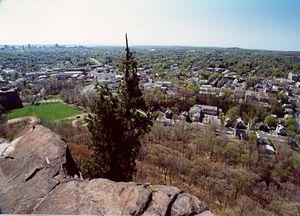
West Rock Ridge est un chaînon situé dans l'État du Connecticut et faisant partie de Metacomet Ridge, une longue arête rocheuse des Appalaches qui traverse le sud de la Nouvelle-Angleterre sur 160 kilomètres de long. West Rock Ridge est une destination populaire pour la pratique de la randonnée pédestre, réputée pour ses hautes falaises, le panorama qu'elle offre, son microclimat ainsi que sa faune et sa flore variées.